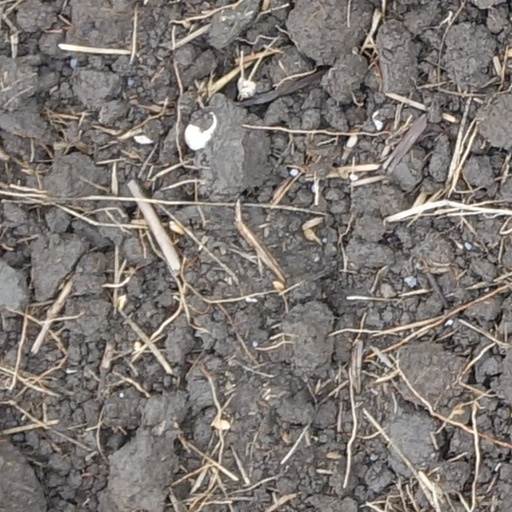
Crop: wheat